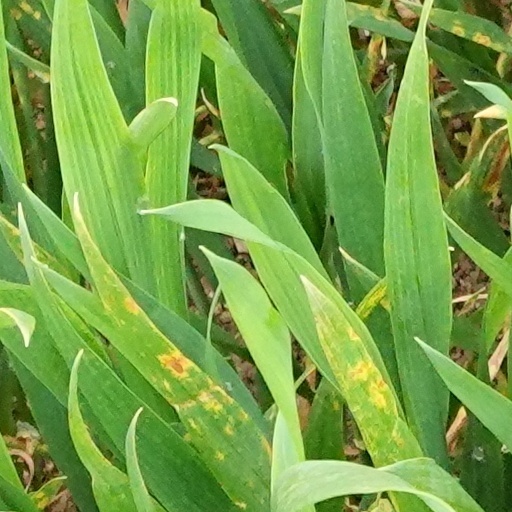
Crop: wheat